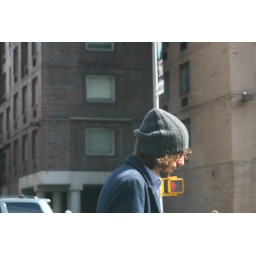
drive by shooting. taken inside the car front seat